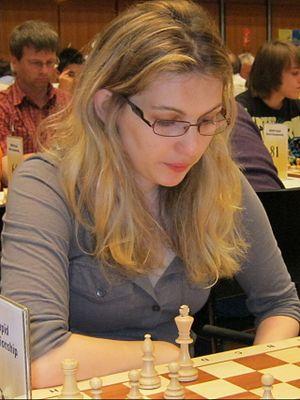
Almira Skripchenko, née en Moldavie le 17 février 1976, est un grand maître international féminin et maître international mixte du jeu d'échecs et une joueuse de poker franco-moldave. Elle est la fille de Feodor Skripchenko, arbitre international, secrétaire général de la fédération moldave des échecs. Elle est mariée au grand maître international d'échecs français Laurent Fressinet.